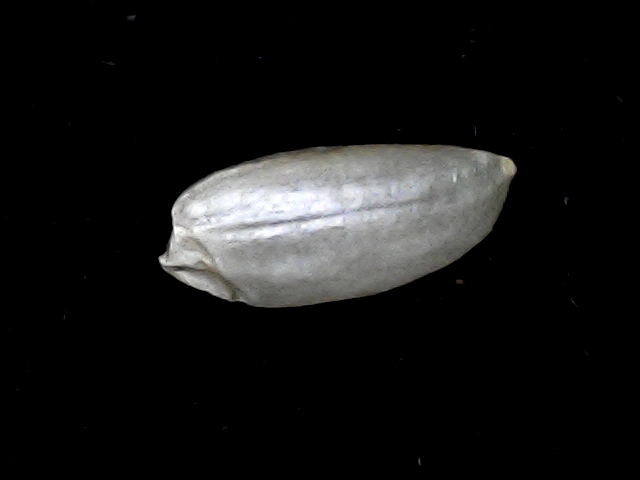
Rice variety: BD39